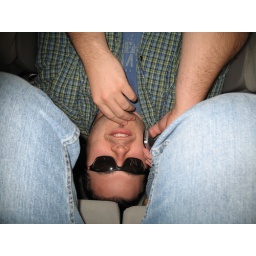
Worst seat in the van